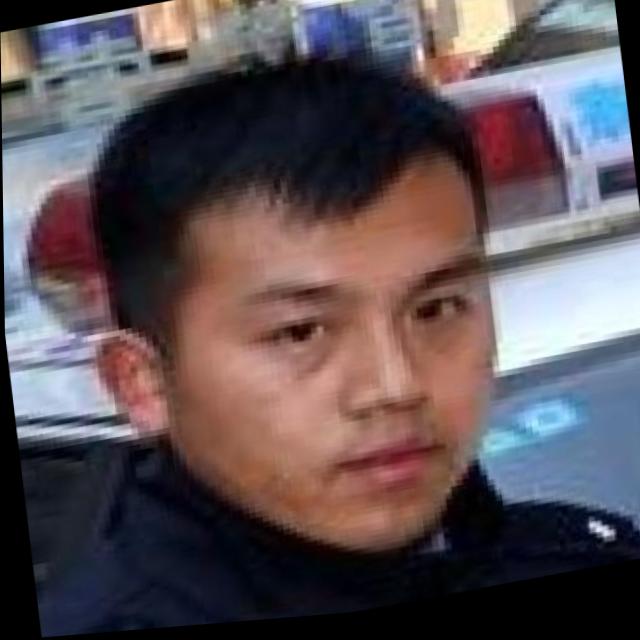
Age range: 21-44